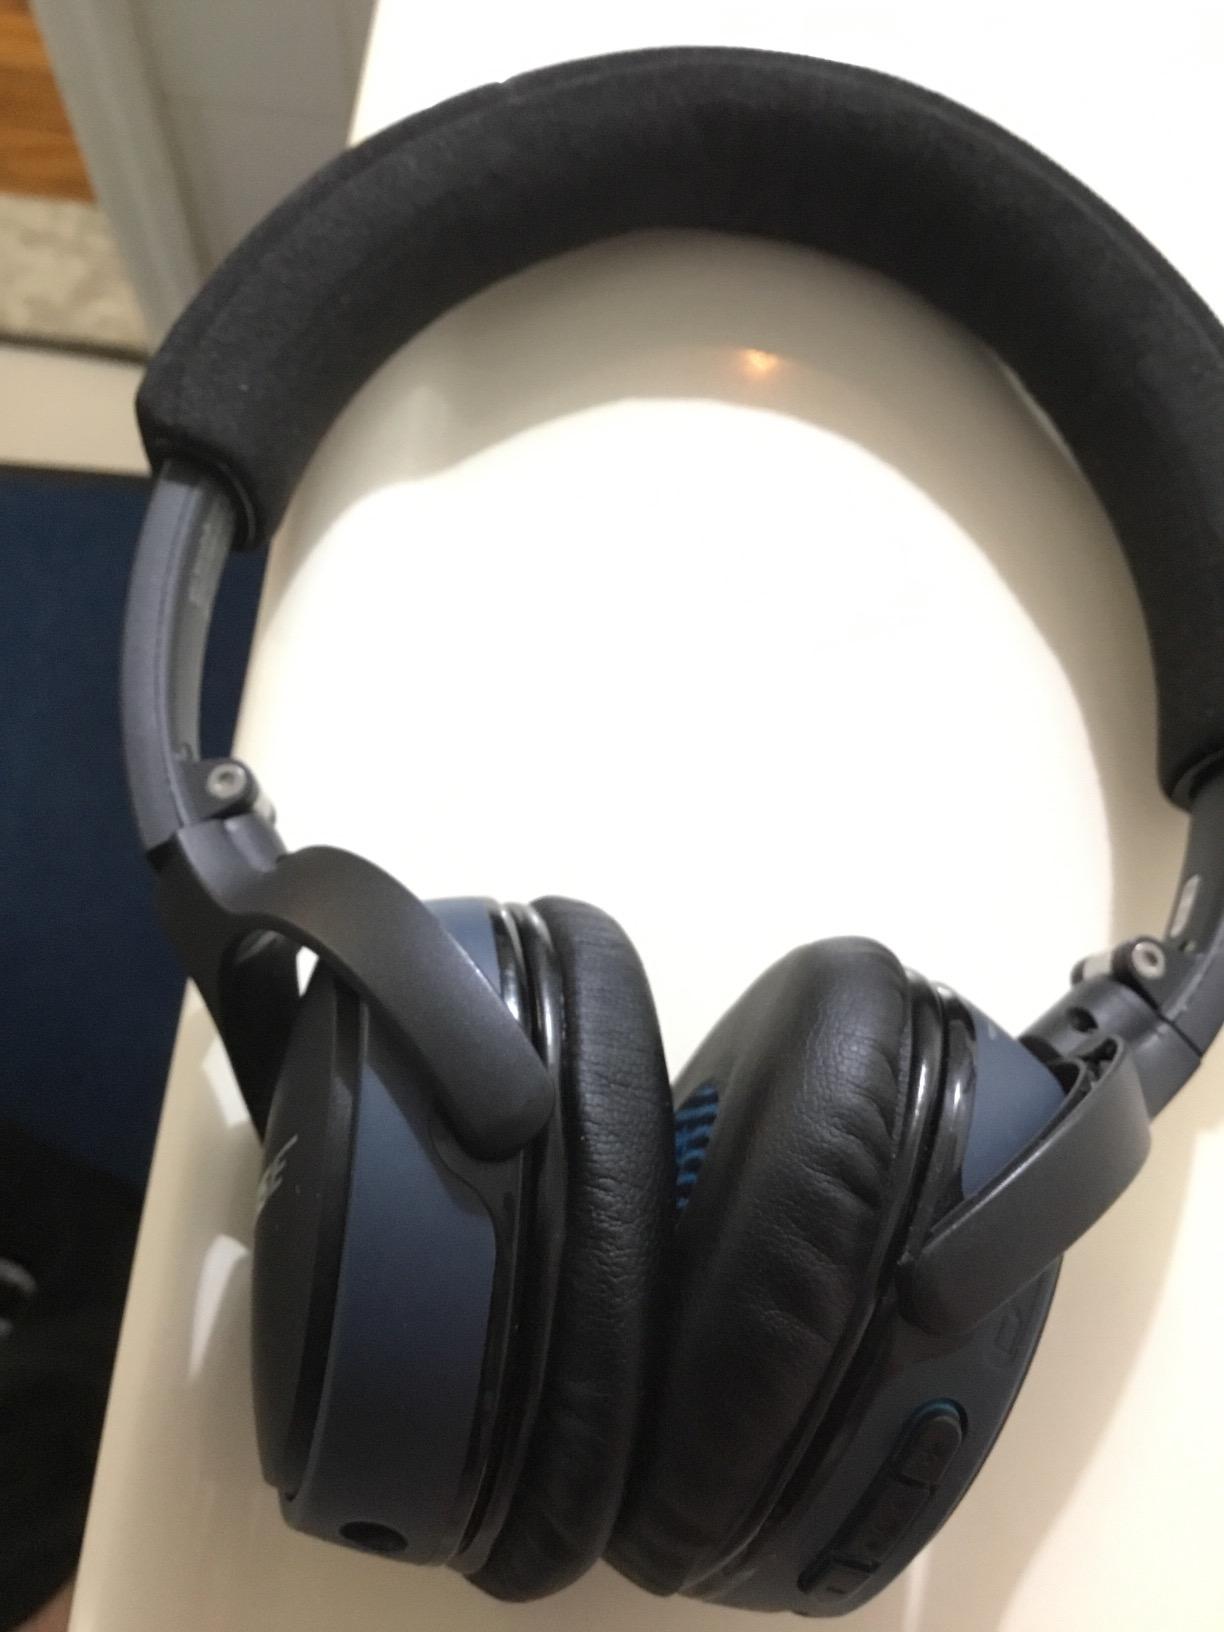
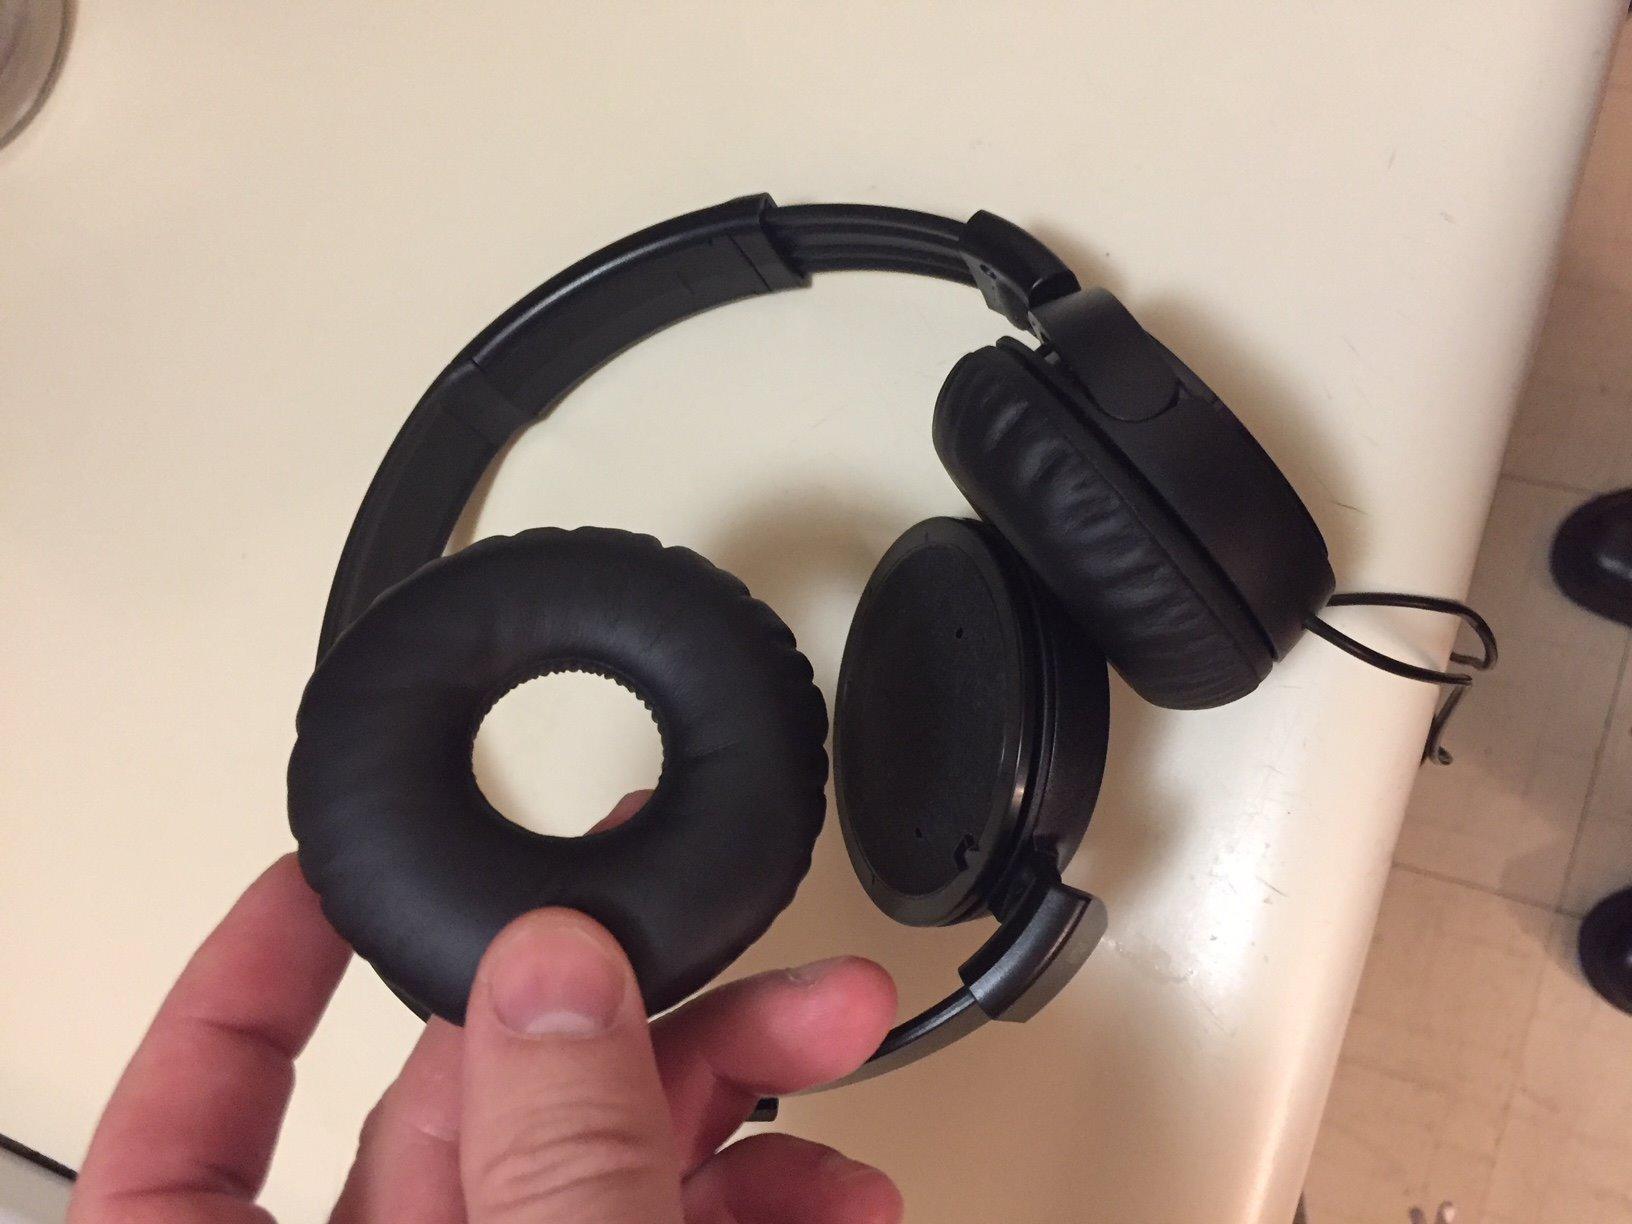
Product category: headphones
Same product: no